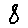
Label: 8